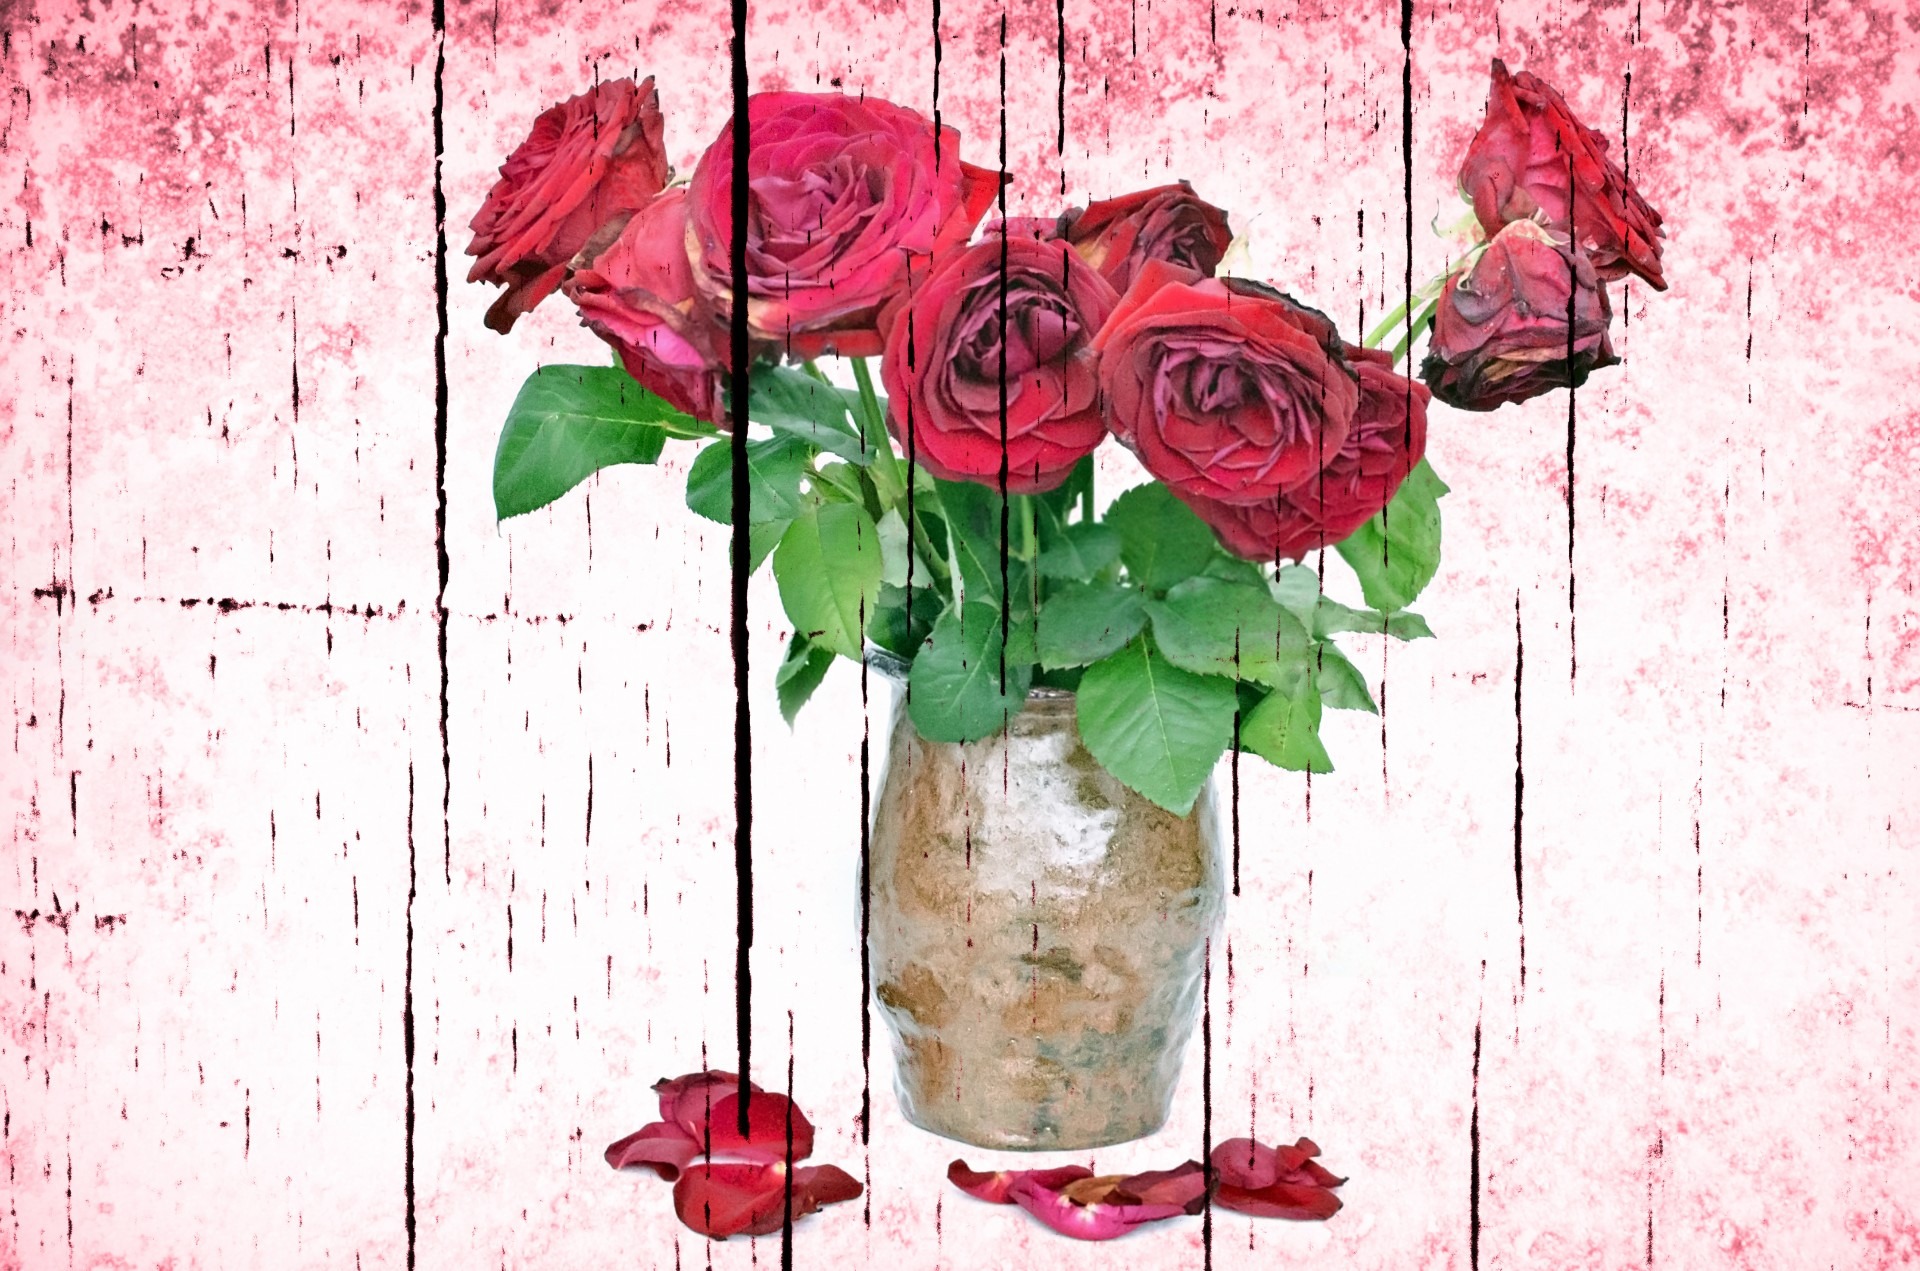
nature, blossom, plant, white, stem, leaf, flower, petal, old, dry, rose, red, nostalgia, black, dead, death, pink, process, memories, wallpaper, aging, wilted, fragile, floristry, ruined, flowering plant, garden roses, rose family, fragility, flower bouquet, cut flowers, floral design, still life photography, finishing, land plant, flower arranging